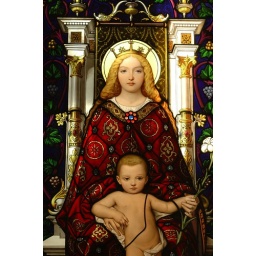
Stained glass window in St. Peter's